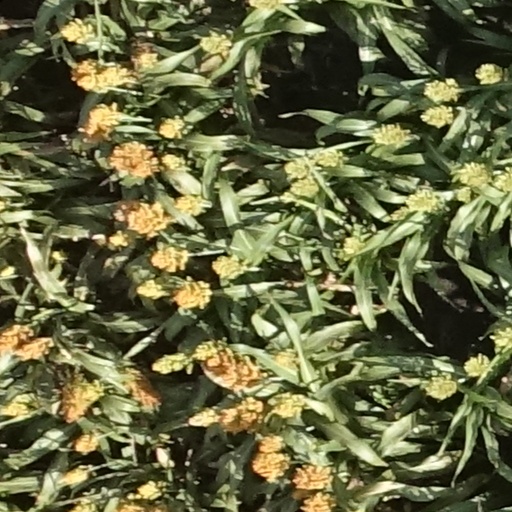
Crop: sorghum